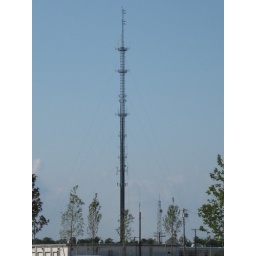
FM tower in Manahawkin, NJ home to WKMK 98.5 &amp;quot;K-98.5&amp;quot;, and WCHR 105.7 &amp;quot;The Hawk&amp;quot;39 42 56N74 17 32W